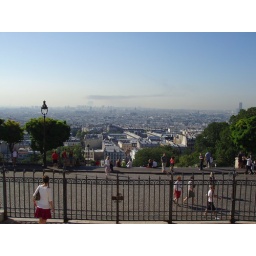
The brown cloud that hovers over Paris